Phillip Di Giuseppe

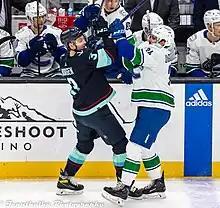
Di Giuseppe (right) during a game against the Seattle Kraken in January 2023.

On July 28, 2021, Di Giuseppe signed a one-year, two-way contract extension with the Vancouver Canucks. After attending the Canucks' Development Camp ahead of the 2021–22 season, Di Giuseppe was re-assigned to their AHL affiliate, the Abbotsford Canucks. He was recalled to the NHL level on December 14 after Luke Schenn and Juho Lammikko were placed in COVID-19 Protocol. However, he tested positive for COVID while the team was in California and was unable to play during his recall. He was eventually activated off the NHL's COVID-19 protocol and was re-assigned to the AHL on January 13. Di Giuseppe was called up again later in February to assist their depleted lineup on their Eastern North America road trip. At the time of the recall, he had accumulated 11 goals and 21 assists through 35 games for Abbotsford. Di Giuseppe finished the 2021–22 season with the Abbotsford Canucks in the AHL, ranking sixth on the team in scoring. He also set new career-highs with 24 assists and 36 points and ranked third on the team in shots. On July 13, 2022, Di Giuseppe signed another one-year, two-way contract extension.